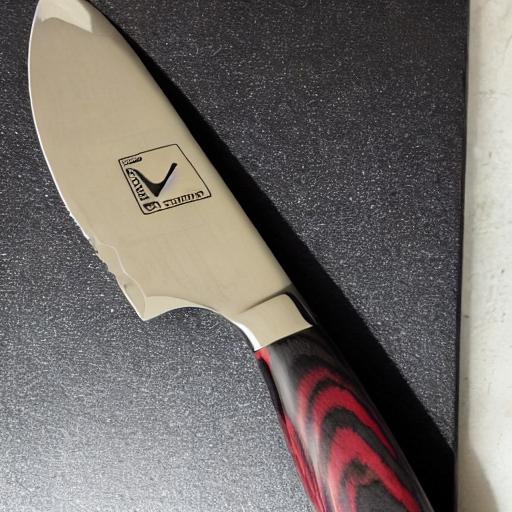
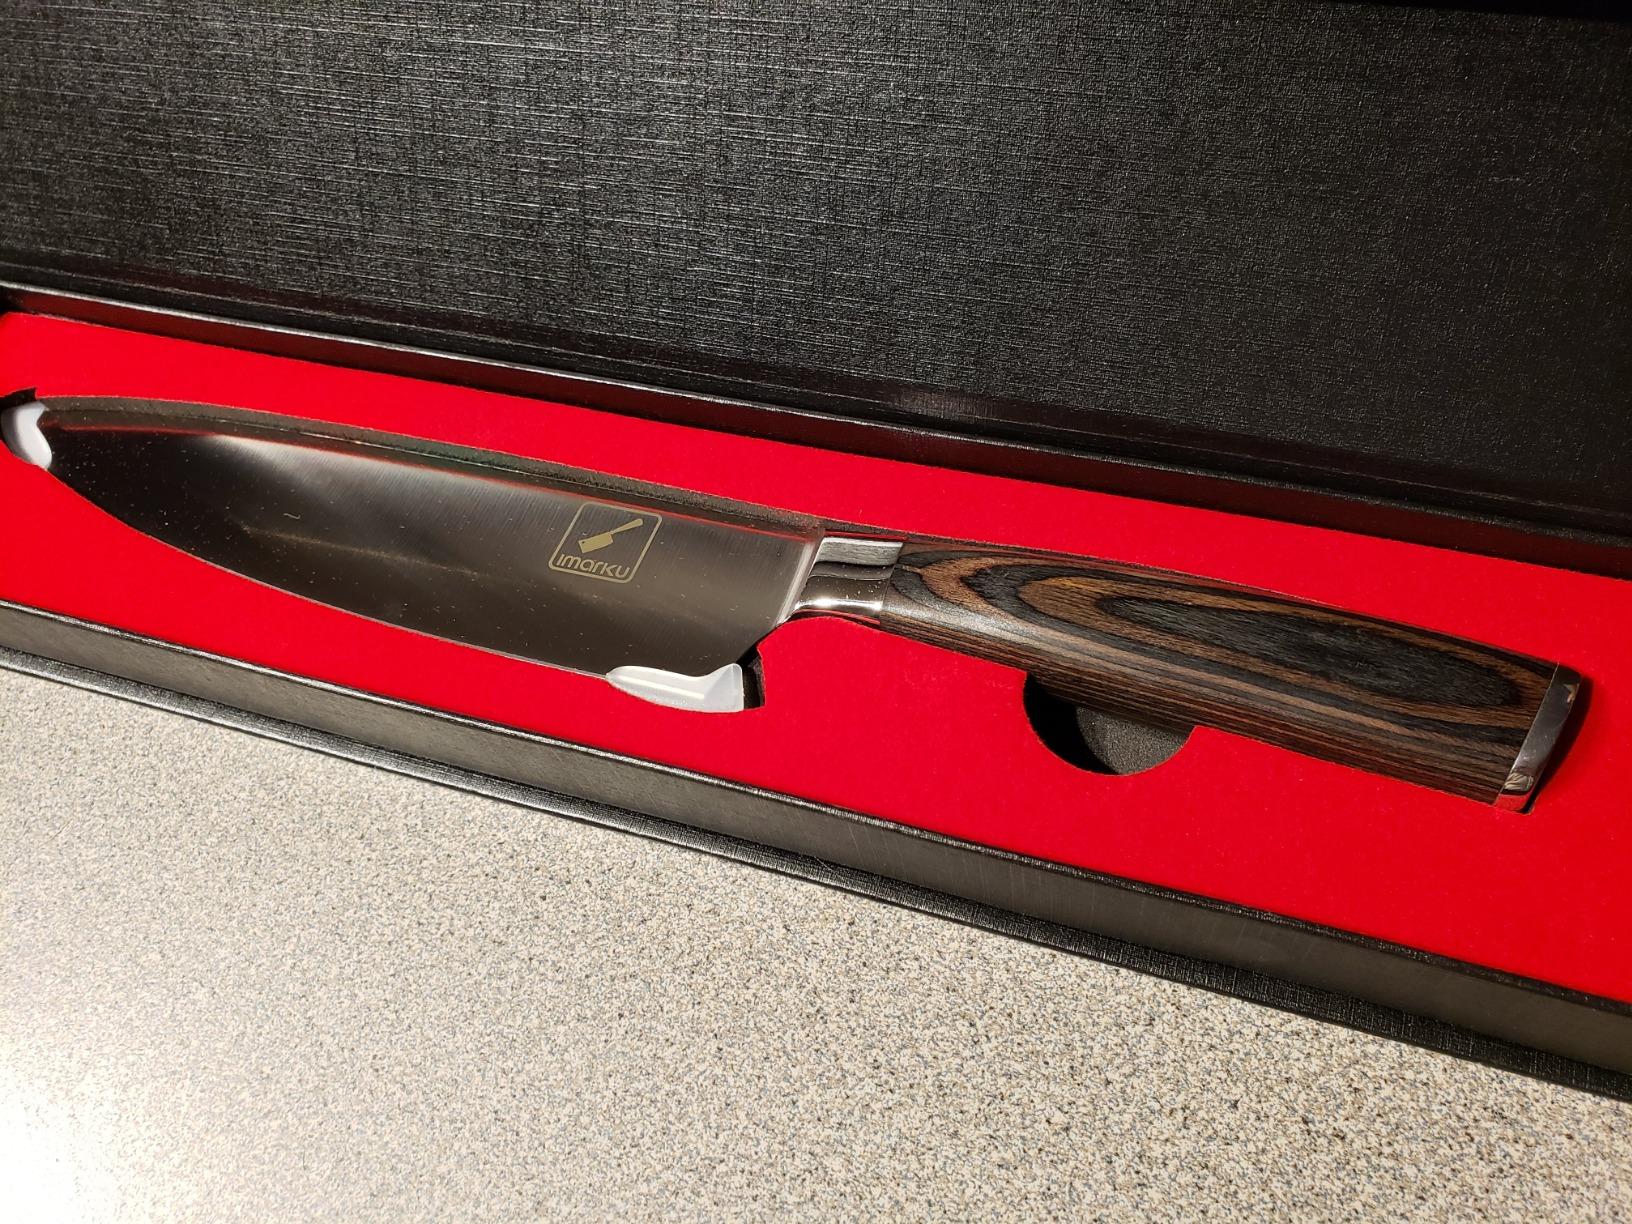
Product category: items_knife
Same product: no